Bay of Bengal

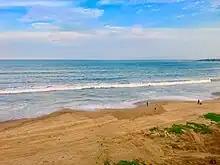
Bay of Bengal near Tenneti Park, Visakhapatnam

Indian ports on the bay include Paradip Port, Kolkata Port, Haldia Port, Chennai Port, Visakhapatnam Port, Kakinada Port, Pondicherry Port, Dhamra Port, and Gopalpur-on-Sea. Bangladeshi ports on the Bay are Chittagong, Mongla, Payra Port. Sri Lankan ports include Jaffna, Kankesanthurai, Batticaloa, and Trincomalee. Myanmar's main sea port includes Akyab (Sittwe).